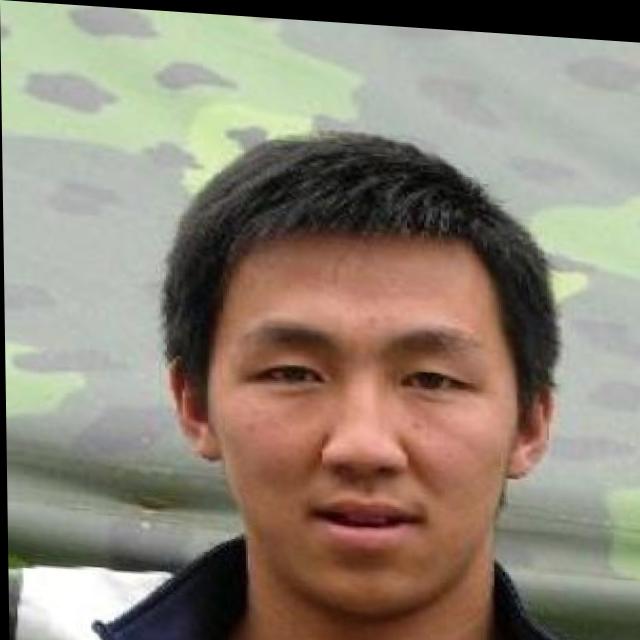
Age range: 13-20